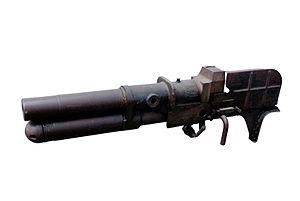
Le canon de 37 S. A. pour chars légers, ou 37 mm SA 18 L/21 Puteaux, est une arme mise en service durant la Première Guerre mondiale par l'armée française et montée sur des véhicules de combat.